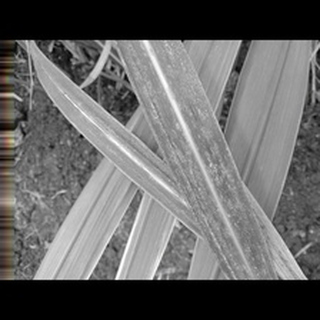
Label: sugarcane_rust